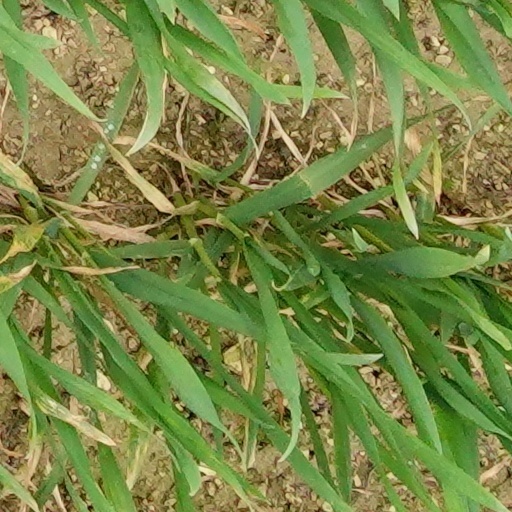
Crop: wheat